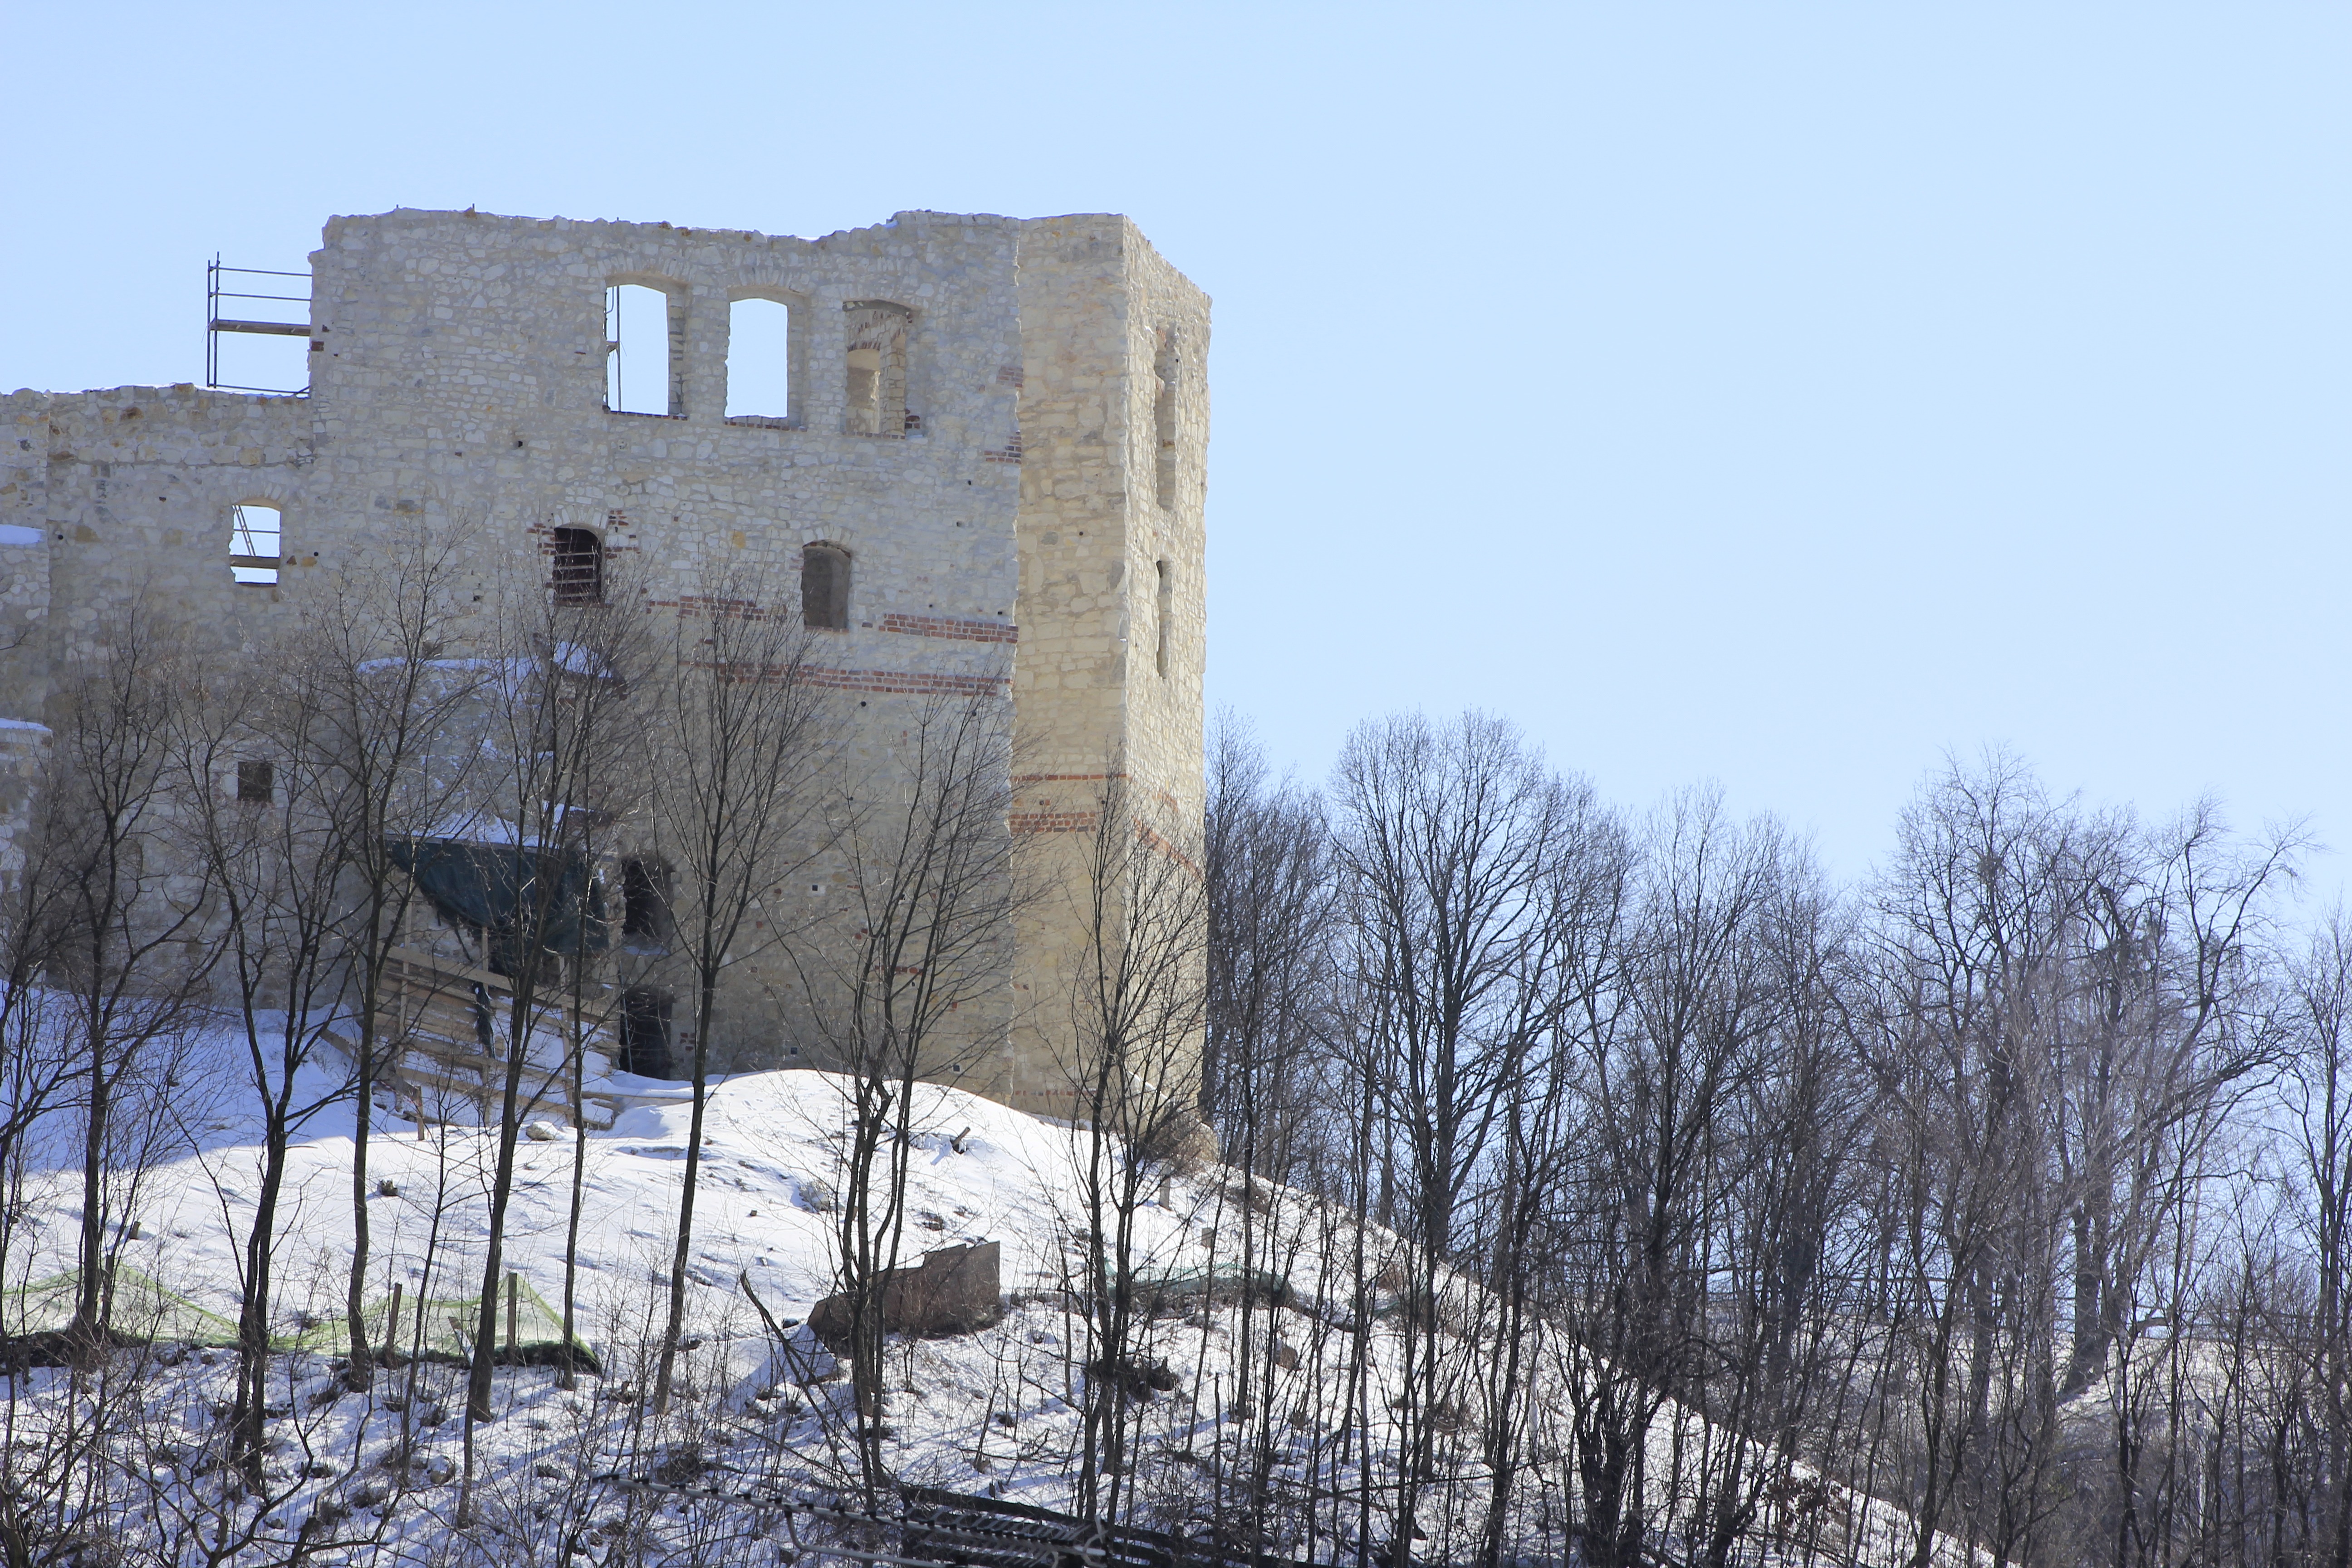
snow, winter, architecture, building, chateau, monument, tower, weather, castle, season, poland, blizzard, lubelskie, kazimierz dolny